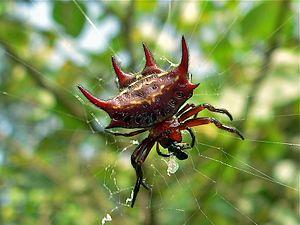
Gasteracantha est un genre d'araignées aranéomorphes de la famille des Araneidae.
Gasteracantha curvispina est une espèce d'araignées aranéomorphes de la famille des Araneidae.